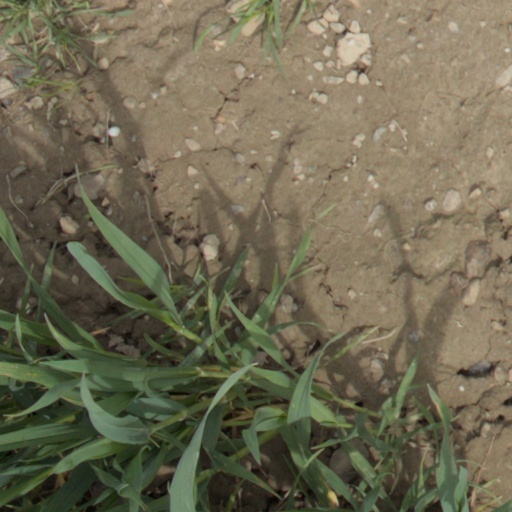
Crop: wheat